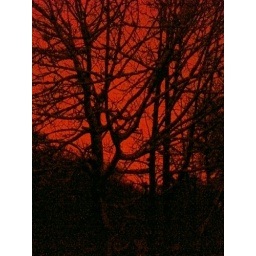
Evening sky over the River Medway is full of snow and has an unusual orange glow.